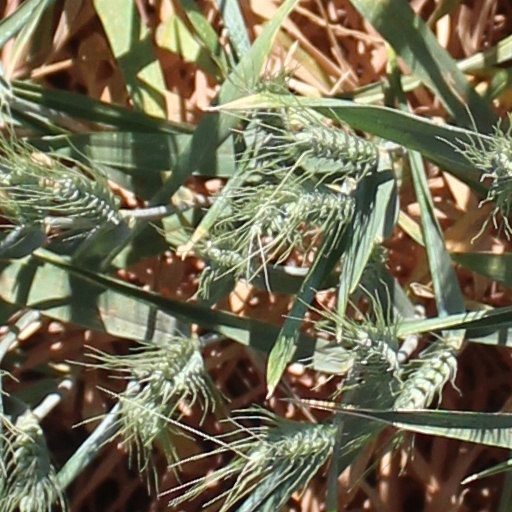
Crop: wheat